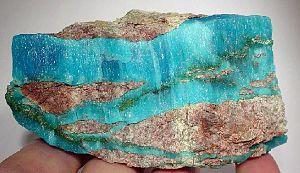
La kröhnkite ou kroehnkite est un corps chimique minéral, le sulfate naturel double de cuivre et de sodium monohydraté, de formule chimique Na₂Cu(SO₄)₂. 2 H₂O. Ce minéral sulfate de maille monoclinique, rare, mais parfois typique des gîtes cuprifères et parfois des roches évaporites qui en proviennent ou restent à proximité, apparaît sous forme de cristaux prismatiques, facilement clivable s'ils sont centimétriques, ou octaédriques fragiles. Très pur, il est bleu pâle ou bleu ciel légèrement soutenu. Il apparaît aussi en agrégat granulaire, en amas ou en formations massives fibreuses, en incrustations ou encroûtements qui, exposés à l'air, se dessèchent en prenant une teinte blanc verdâtre ou vert jaunâtre.